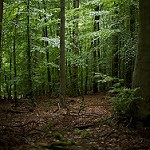
Label: forest